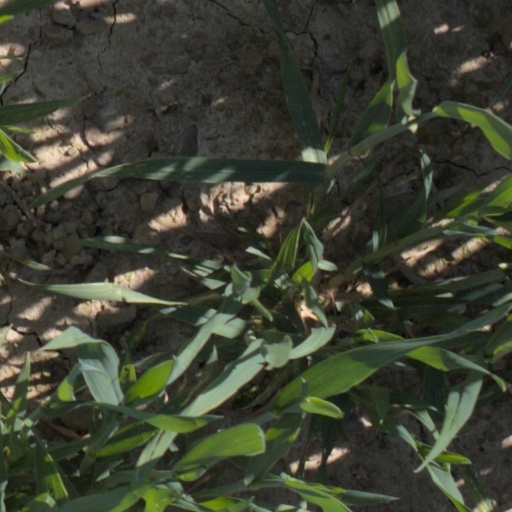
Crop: wheat